Condoleezza Rice

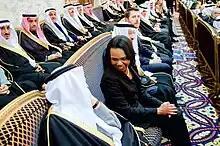
Rice chats with a member of the Saudi Royal Family after welcoming the new king Salman of Saudi Arabia, January 27, 2015

After the end of the Bush Administration, Rice returned to academia and joined the Council on Foreign Relations.